Lilly Library

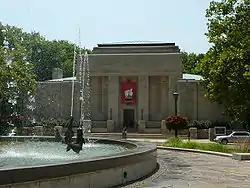

The Lilly Library, located on the campus of Indiana University in Bloomington, Indiana, is an important rare book and manuscript library in the United States. At its dedication on October 3, 1960, the library contained a collection of 20,000 books, 17,000 manuscripts, more than fifty oil paintings, and 300 prints. Currently, the Lilly Library has 8.5 million manuscripts, 450,000 books, 60,000 comic books, 16,000 mini books, 35,000 puzzles, and 150,000 sheets of music.